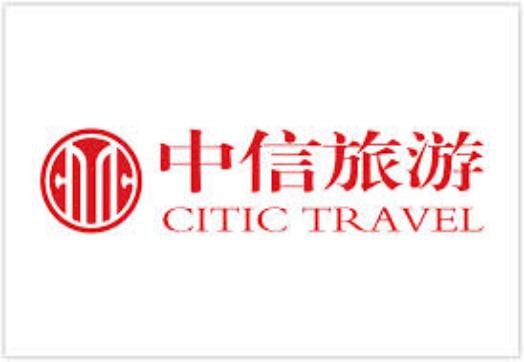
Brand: citic
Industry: Others